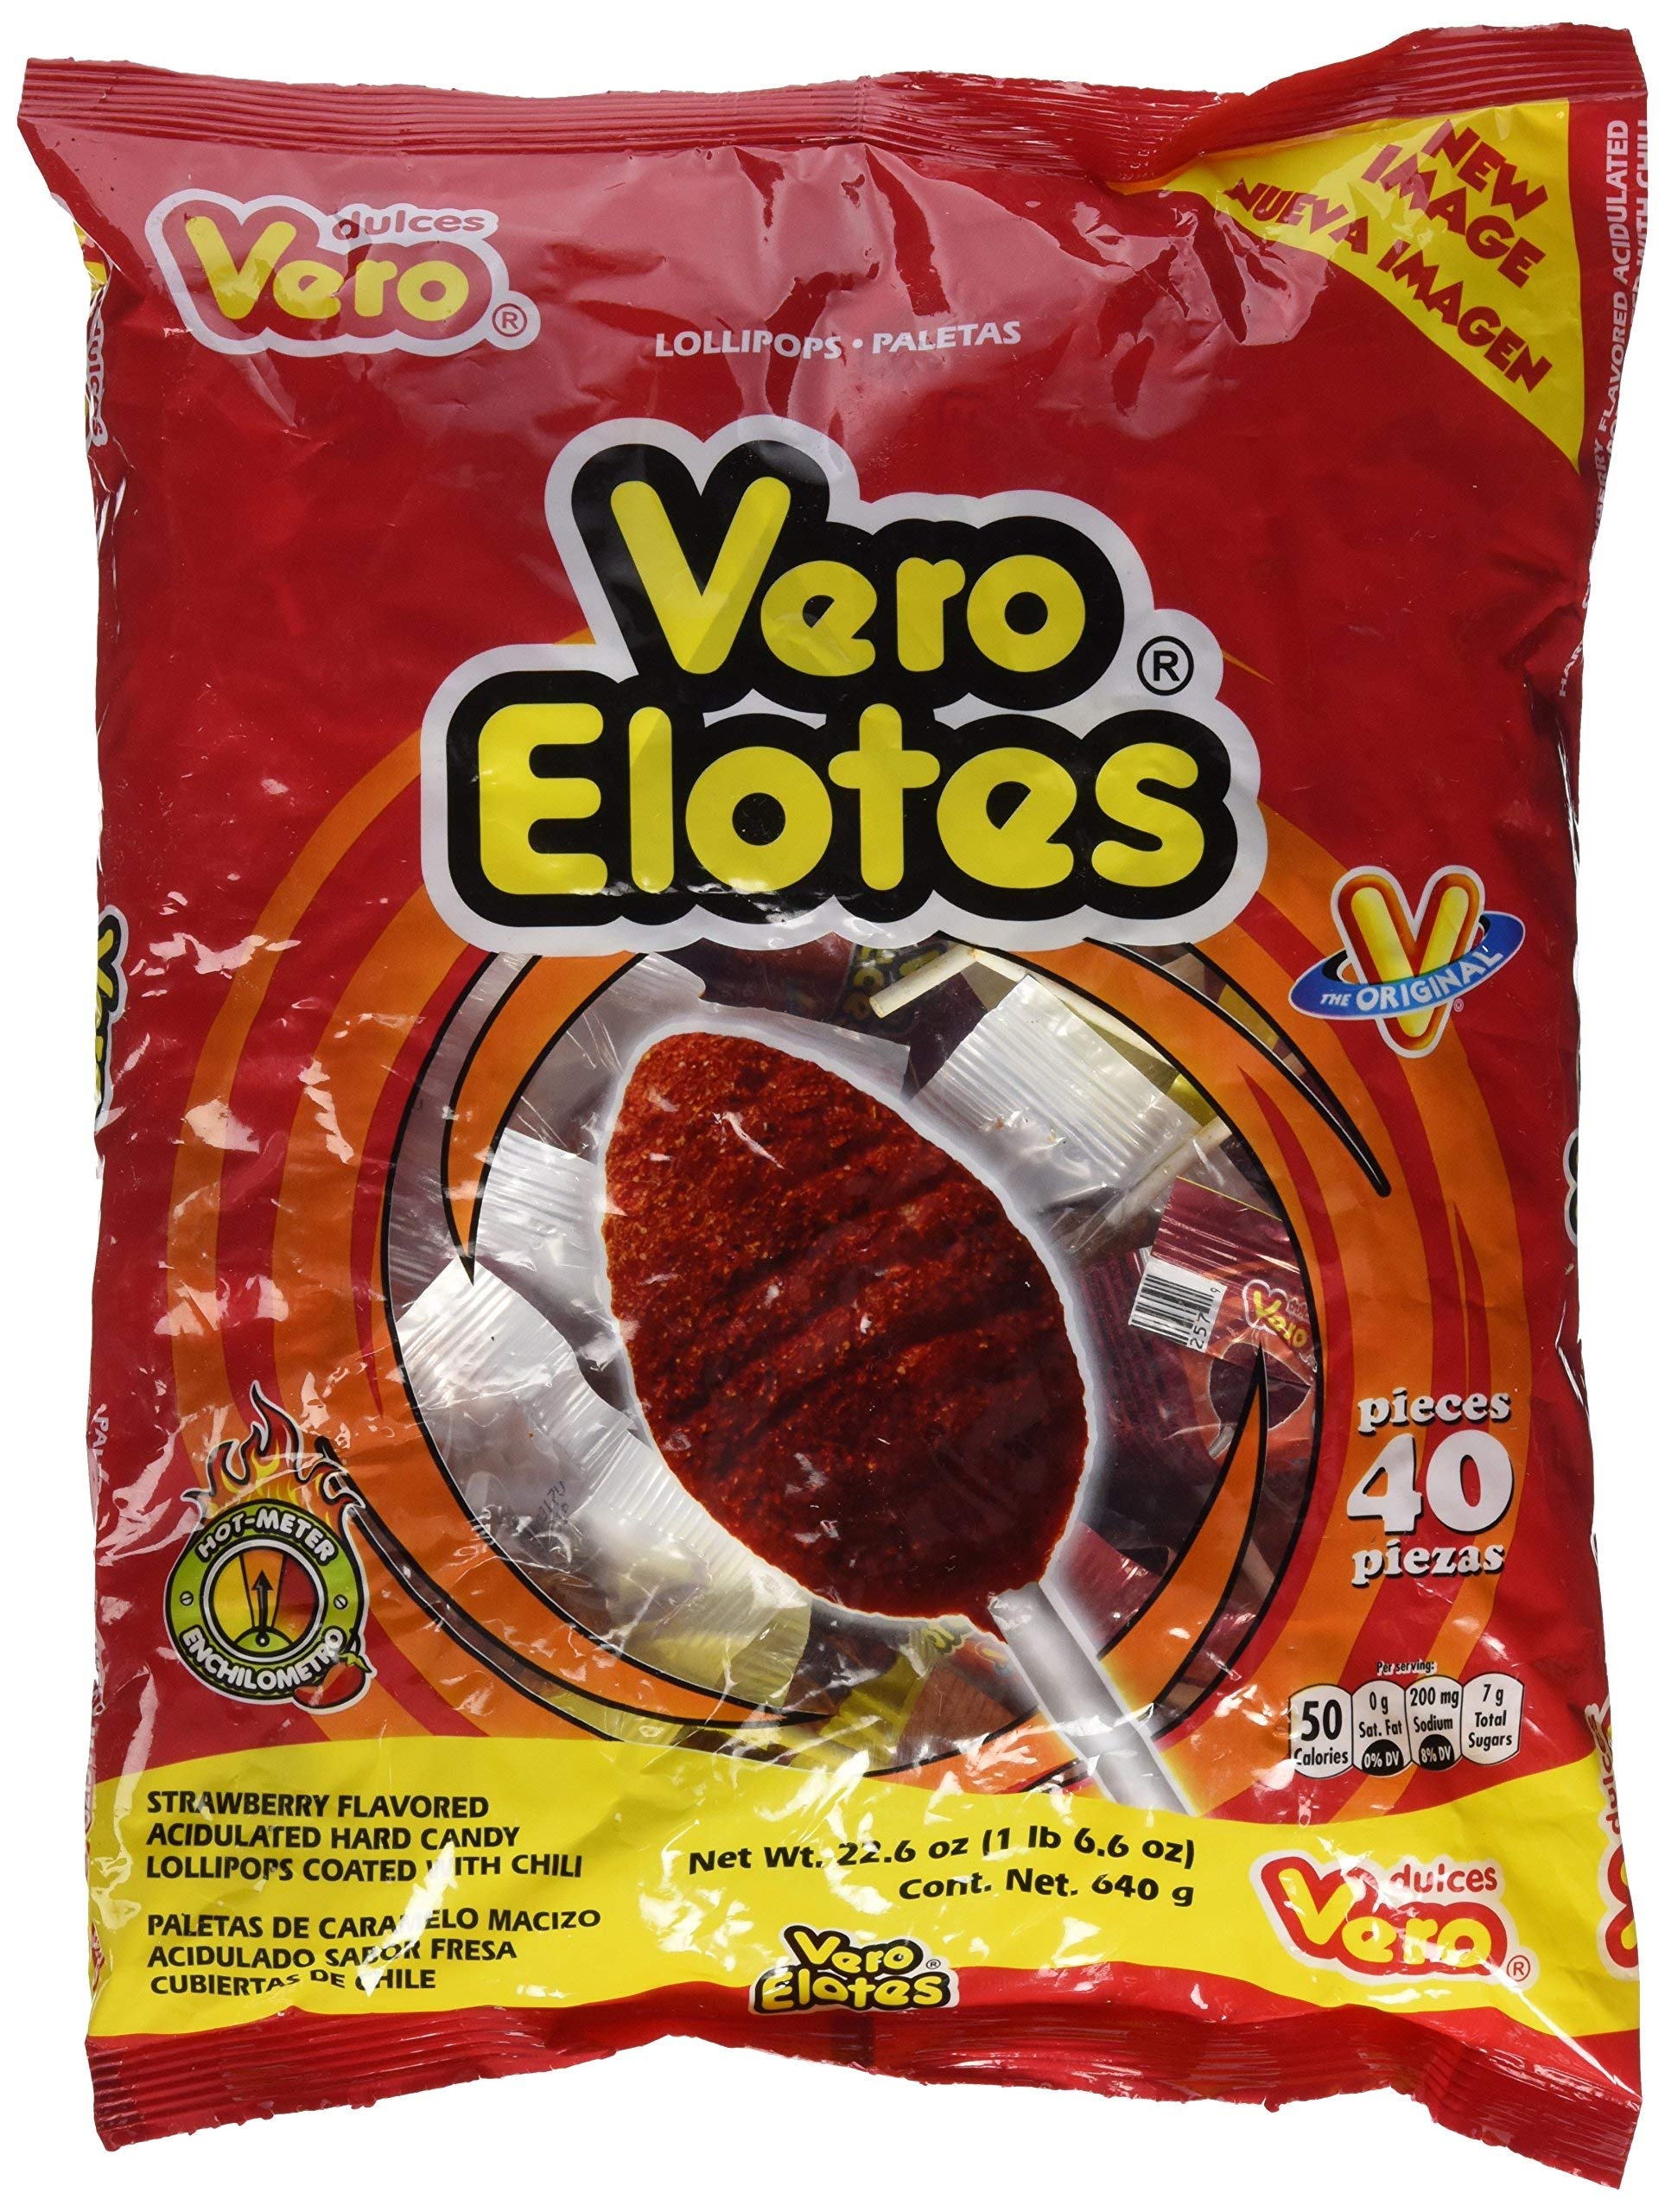
Item Name: Vero Elotes Paletas Sabor Fresa Con Chile Mexican Hard Candy Chili Pops 40 Pcs - PACK OF 2
Bullet Point: Elotes Flavor Strawberry Chilli lollipop Mexican Candy 40 pc Corn Elote
Product Description: 31
Value: 2.0
Unit: Count

Price: 11.99